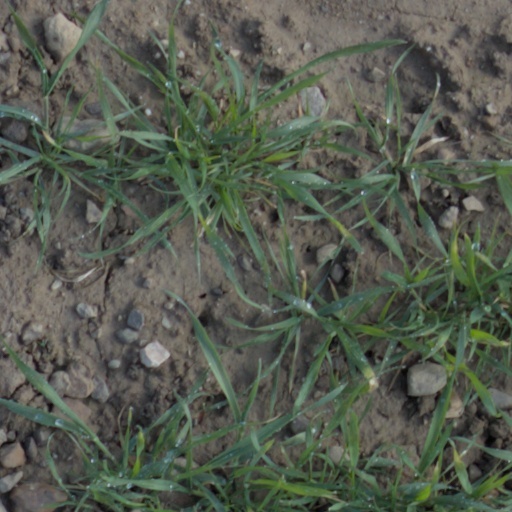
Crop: wheat